Siam Square

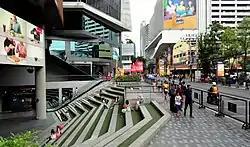
The entrance of Siam Square One

Siam Square is a shopping and entertainment area in the Siam area of Bangkok, Thailand. The square is located at the corner of Phayathai Road and Rama I Road and is owned by Chulalongkorn University, managed by its Property Management Office, known as "Chula Property". It is connected to nearby shopping centers and shopping districts, such as MBK Center, Siam Paragon, and Ratchaprasong shopping district, by a skywalk.